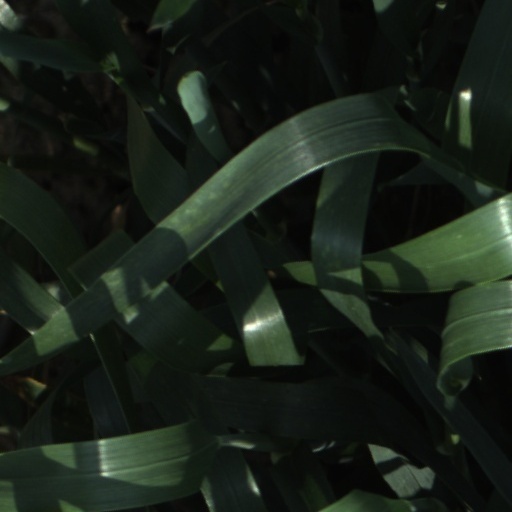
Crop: wheat